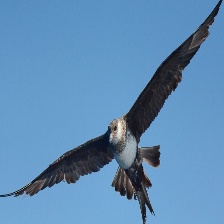
Species: POMARINE JAEGER
Scientific name: STERCORARIUS POMARINUS